Question: Please indicate a possible affordance area of the baseball bat that can be used for hitting
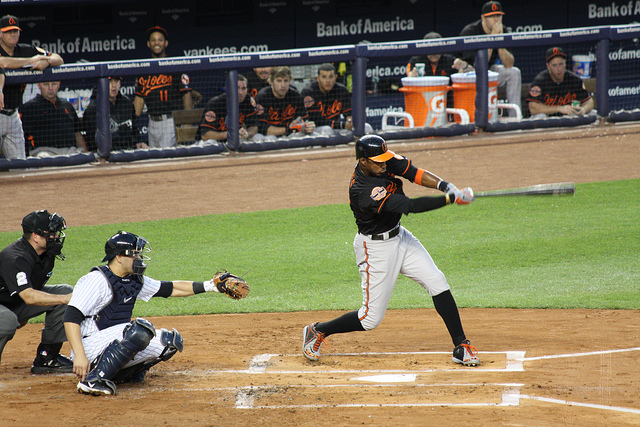
Answer: [497.584, 181.841, 571.627, 197.161]